Hot Docs Ted Rogers Cinema

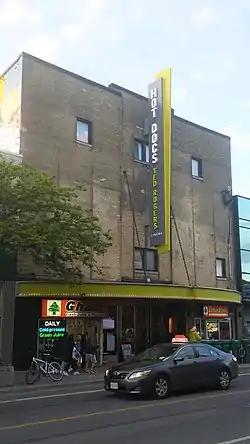
The Hot Docs Ted Rogers Cinema in 2017.

The Hot Docs Ted Rogers Cinema (formerly the Bloor Cinema and the Bloor Hot Docs Cinema) is a movie theatre in the Annex district of downtown Toronto, Ontario, Canada, located on the 506 Bloor Street West, near its intersection with the Bathurst Street and the Bathurst subway station.